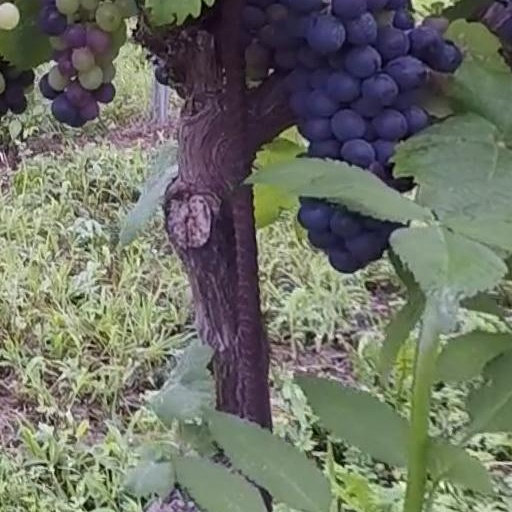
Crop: grape